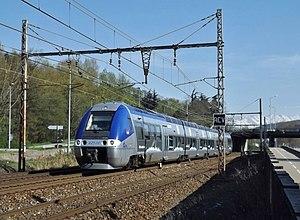
Un TER Rhône-Alpes en provenance de Grenoble et à destination d'Annecy vient tout juste de quitter la gare de Chambéry en Savoie.
Les B 82500 sont des automoteurs de la SNCF, spécialisés au trafic TER. Ces matériels constituent la version bi-mode et bi-courant de l'autorail grande capacité de Bombardier, aussi nommée BGC ou Bibi. Ils ont été construits dans l'usine de Crespin.
Le TER Rhône-Alpes est le réseau de Transport express régional de l'ancienne région administrative Rhône-Alpes. Le TER de la nouvelle région administrative Auvergne-Rhône-Alpes est le TER Auvergne-Rhône-Alpes.
La ligne du Sillon Alpin est la ligne de chemin de fer reliant Valence à Genève via Grenoble, Chambéry et Annecy. Son nom fait référence au sillon alpin, situé dans les Alpes françaises. La ligne est donc composée des différentes lignes suivantes :
TER, pour Transport express régional, désigne une marque commerciale de SNCF Voyageurs qui s'applique aux trains et autocars qu'elle exploite dans le cadre de conventions passées avec les régions. Le terme TER est utilisé pour désigner l'ensemble de l'activité du transport régional ou un train faisant partie de cette activité. Tous les trains de desserte régionale et locale exploités par SNCF Mobilités sont des trains TER, sauf en Île-de-France, où la marque Transilien est utilisée, et en Corse où c'est les Chemins de fer de la Corse qui assurent le réseau de transport ferroviaire régional. Les trains TER organisés par les régions limitrophes desservent toutefois les gares parisiennes.